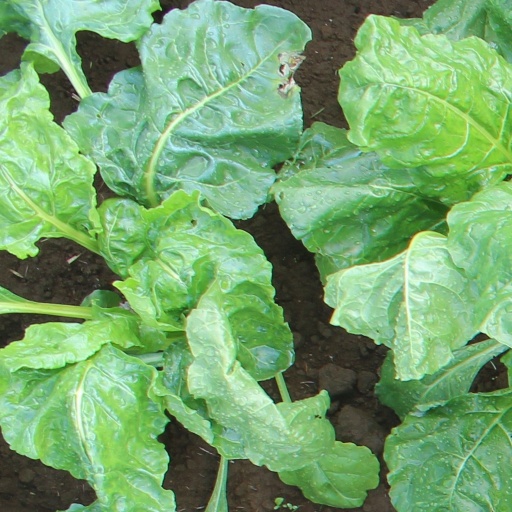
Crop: sugar beet